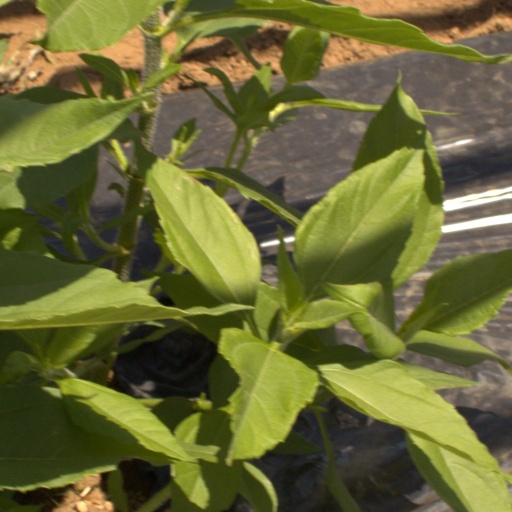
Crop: Jerusalem artichoke